Art Longsjo

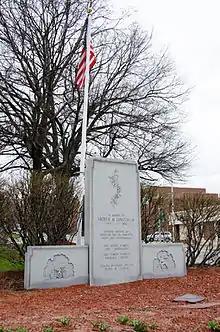
Memorial marker for Arthur Longsjo in Fitchburg, Massachusetts.

Longsjo was born in Fitchburg, Massachusetts. In 1953, he won the 1 mile, 3 mile, and 25 mile races at the Massachusetts State Cycling Championships after riding his bicycle 1.5 hours to the race (from Fitchburg to Westborough, Massachusetts). In 1954, he won the Quebec-Montreal Road Race and was named the Canadian Cyclist of the Year. He won the race again in 1956.